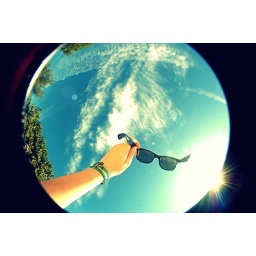
lake by my house, i wish i could crop out the trees on the side. -_-